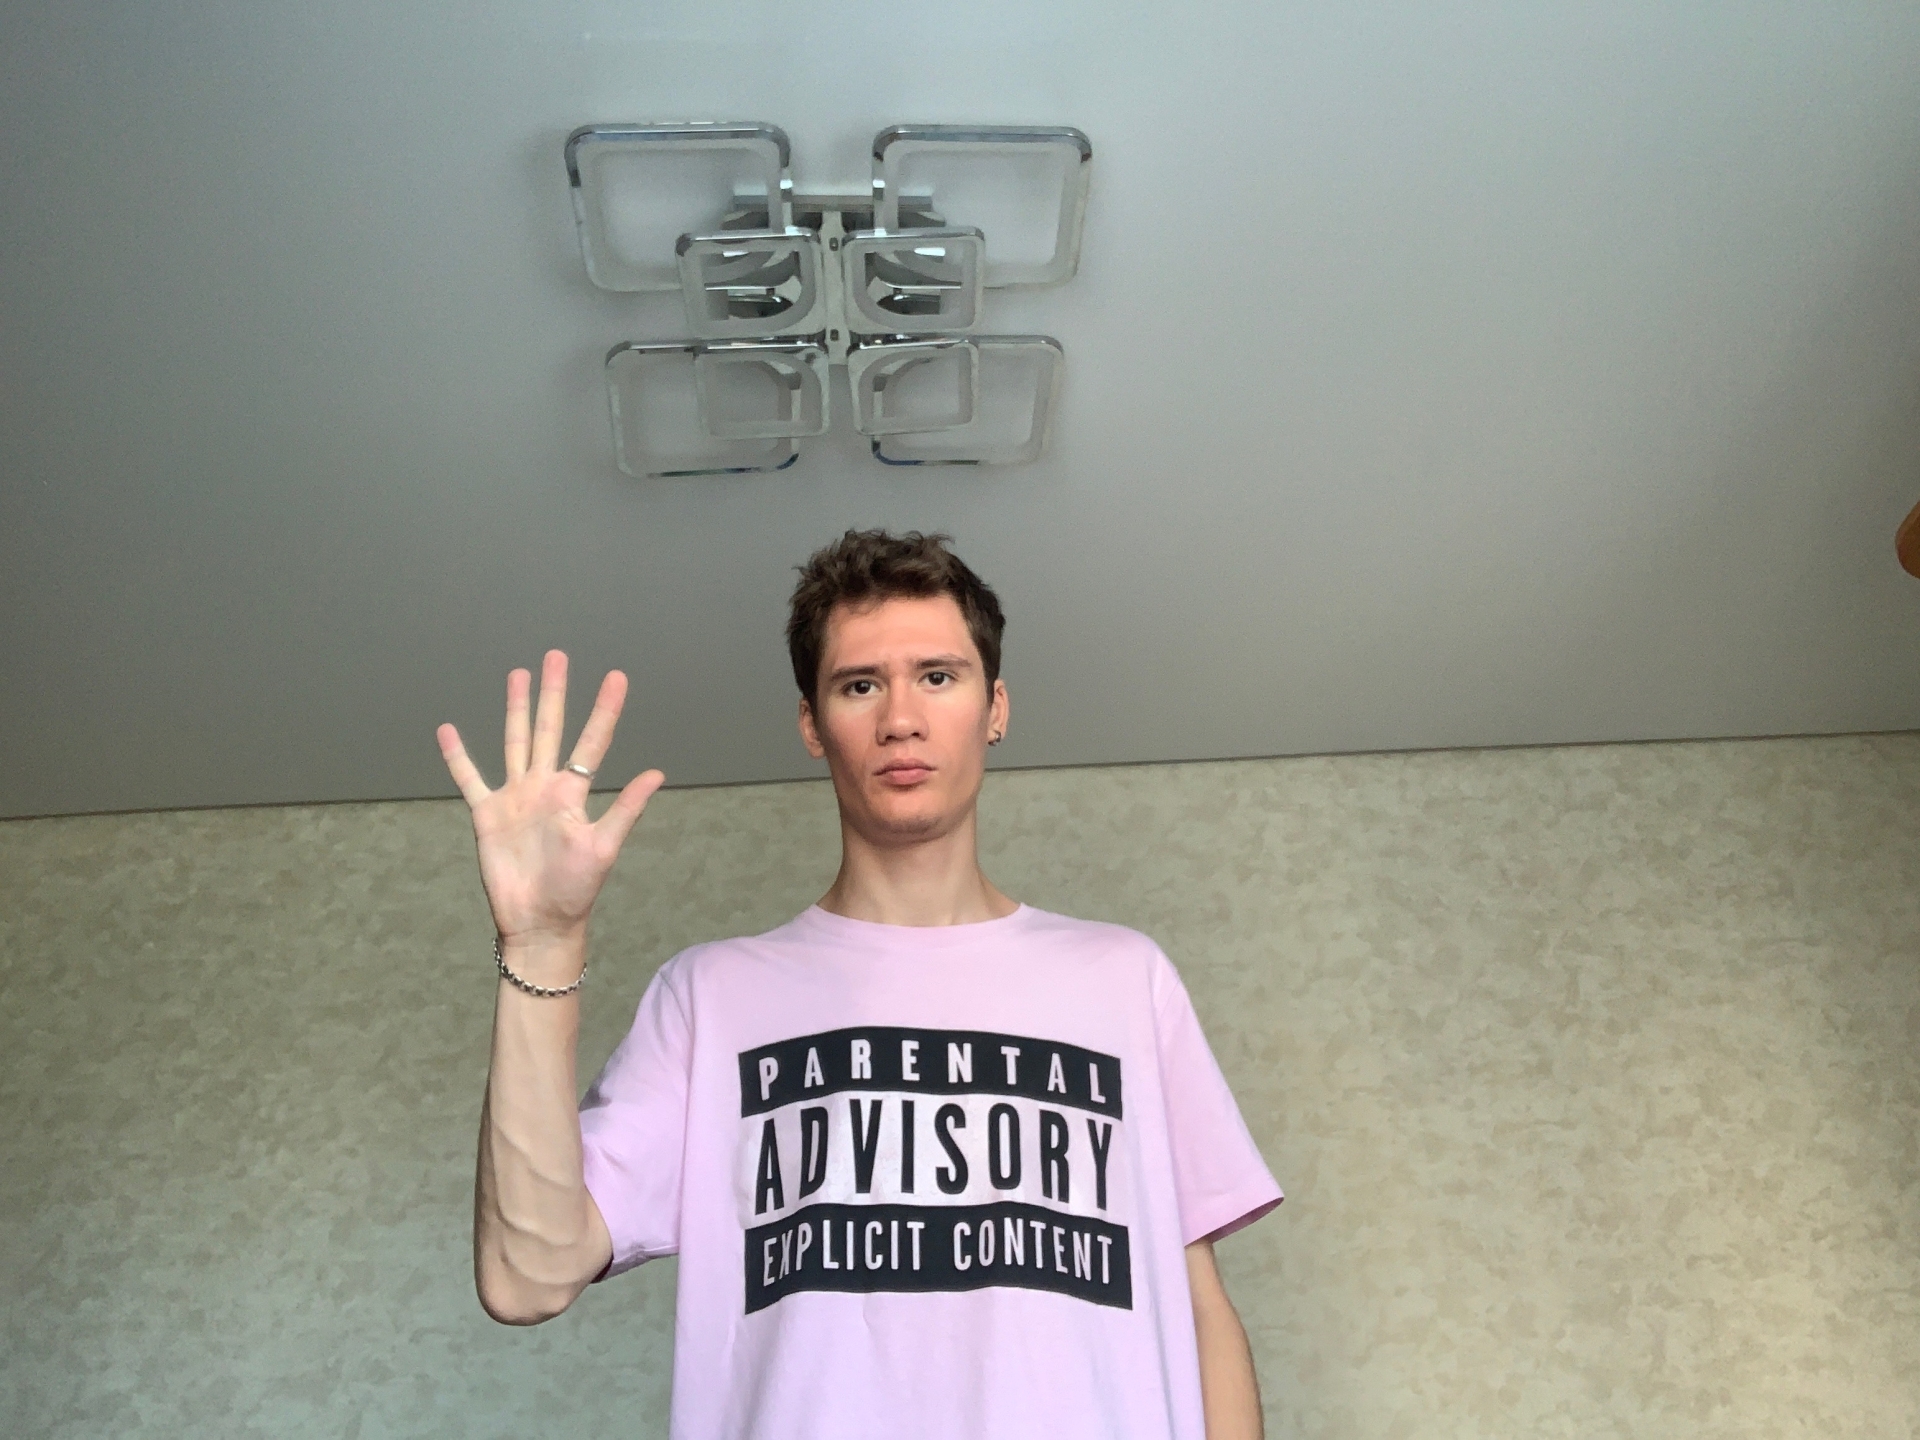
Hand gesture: palm